Theology of Pope Pius XII

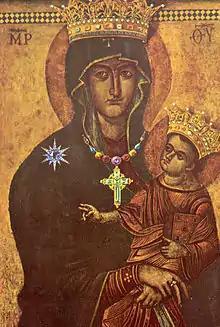
"The Salus Populi Romani was venerated by Pope Pius XII. Here he celebrated his first Mass on 1 April 1899. A rare picture of Salus Populi Romani crowned for the Marian year 1954 by Pius XII"

The 1854 dogma of the Immaculate Conception by Pius IX defined that the Virgin Mary was conceived without sin. Pope Pius XII built on this in "Mystici corporis", which summarizes his mariology: Maria, whose sinless soul was filled with the divine spirit of Jesus Christ above all other created souls, "in the name of the whole human race" gave her consent "for a spiritual marriage between the Son of God and human nature," thus elevating human nature beyond the realm of the purely material. She who, according to the flesh, was the mother of our Head, became mother of all His members. Through her powerful prayers, she obtained that the spirit of our Divine Redeemer, should be bestowed on the newly founded Church at Pentecost. She is Most Holy Mother of all the members of Christ, and reigns in heaven with her Son, her heavenly body refulgent with heavenly glory.